Kerala Students' Union

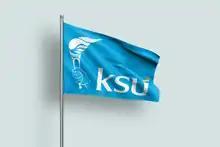
Kerala-students-union-flag

KSU emerged as the largest political force at high schools and colleges in the state by the early 1960s. KSU became the main force in establishing the National Students Union of India, the new students wing of the Indian National Congress.